Military Government of Santo Domingo

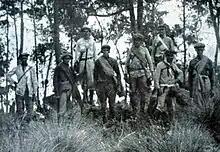
A group of peasant guerillas, known as gavilleros, who fought against the U.S. Marine occupation of the Dominican Republic

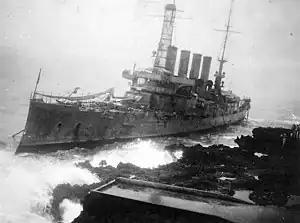
USS "Memphis" wrecked at Santo Domingo, Dominican Republic, where it was thrown ashore by rogue waves on the afternoon of August 29, 1916

Marines claimed to have restored order throughout most of the republic, with the exception of the eastern region, but resistance to the occupation from Dominicans continued widespread in both, direct and indirect forms in every place. The U.S. occupation administration, however, measured its success through these standards: the country's budget was balanced, its debt was diminished, economic growth directed now toward the U.S.; infrastructure projects produced new roads that allowed the movement of military personnel across all the country's regions for the first time in history; a professional military organization that took away the power from local elites and made soldiers more loyal to the national government, the Dominican Constabulary Guard, replaced the former partisan forces responsible for the civil war with groups under the control of U.S. Marines. The Constabulary Guard, later known as the National Guard, would persecute and torture those who opposed the occupation.